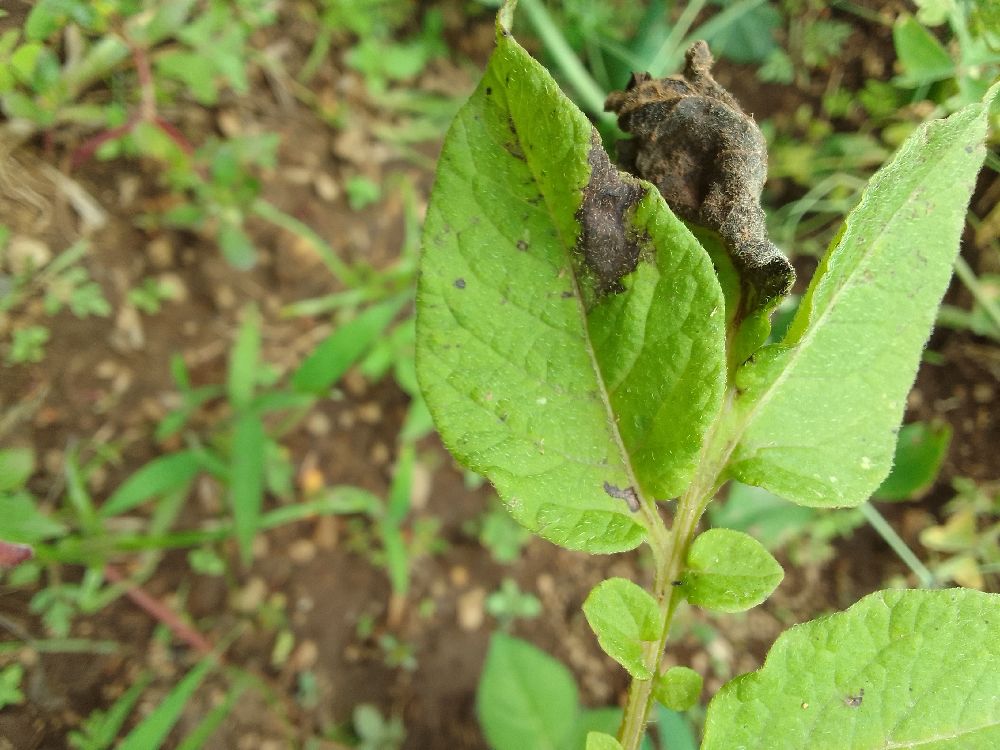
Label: Late blight